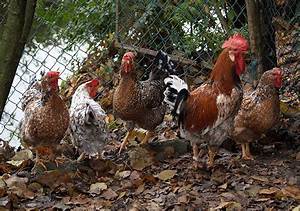
Label: gallina